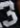
Number: 3